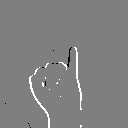
ASL letter: i